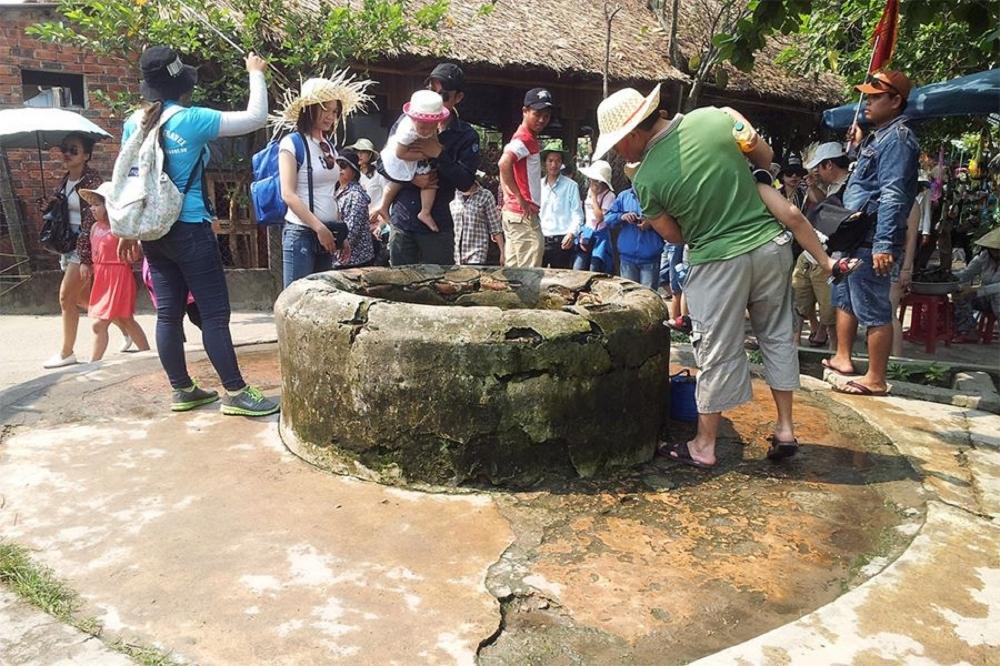
có nhiều người đang xuất hiện ở bên một cái giếng